Joseph Stalin

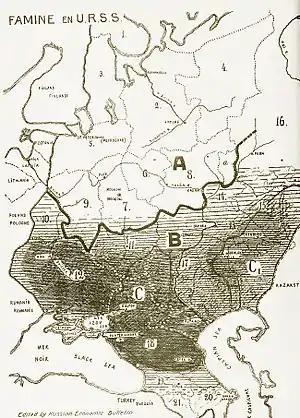
Map of areas affected by the Soviet famine of 1932–1933

Upon Lenin's death in January 1924, Stalin took charge of the funeral and was a pallbearer. To bolster his image as a devoted Leninist amid his growing personality cult, Stalin gave nine lectures at Sverdlov University on the "Foundations of Leninism", later published in book form. At the 13th Party Congress in May 1924, Lenin's Testament was read only to the leaders of the provincial delegations. Embarrassed by its contents, Stalin offered his resignation as General Secretary; this act of humility saved him, and he was retained in the post.